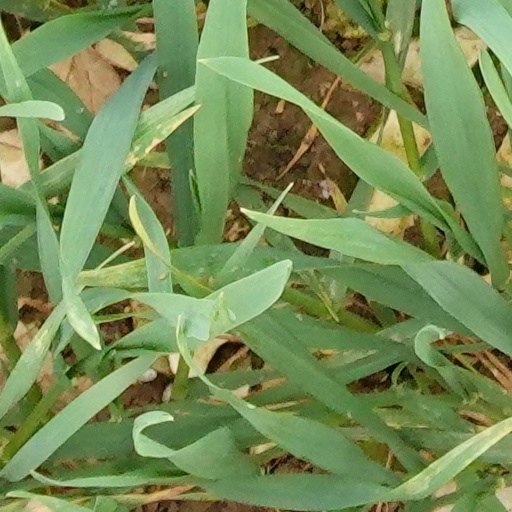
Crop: wheat